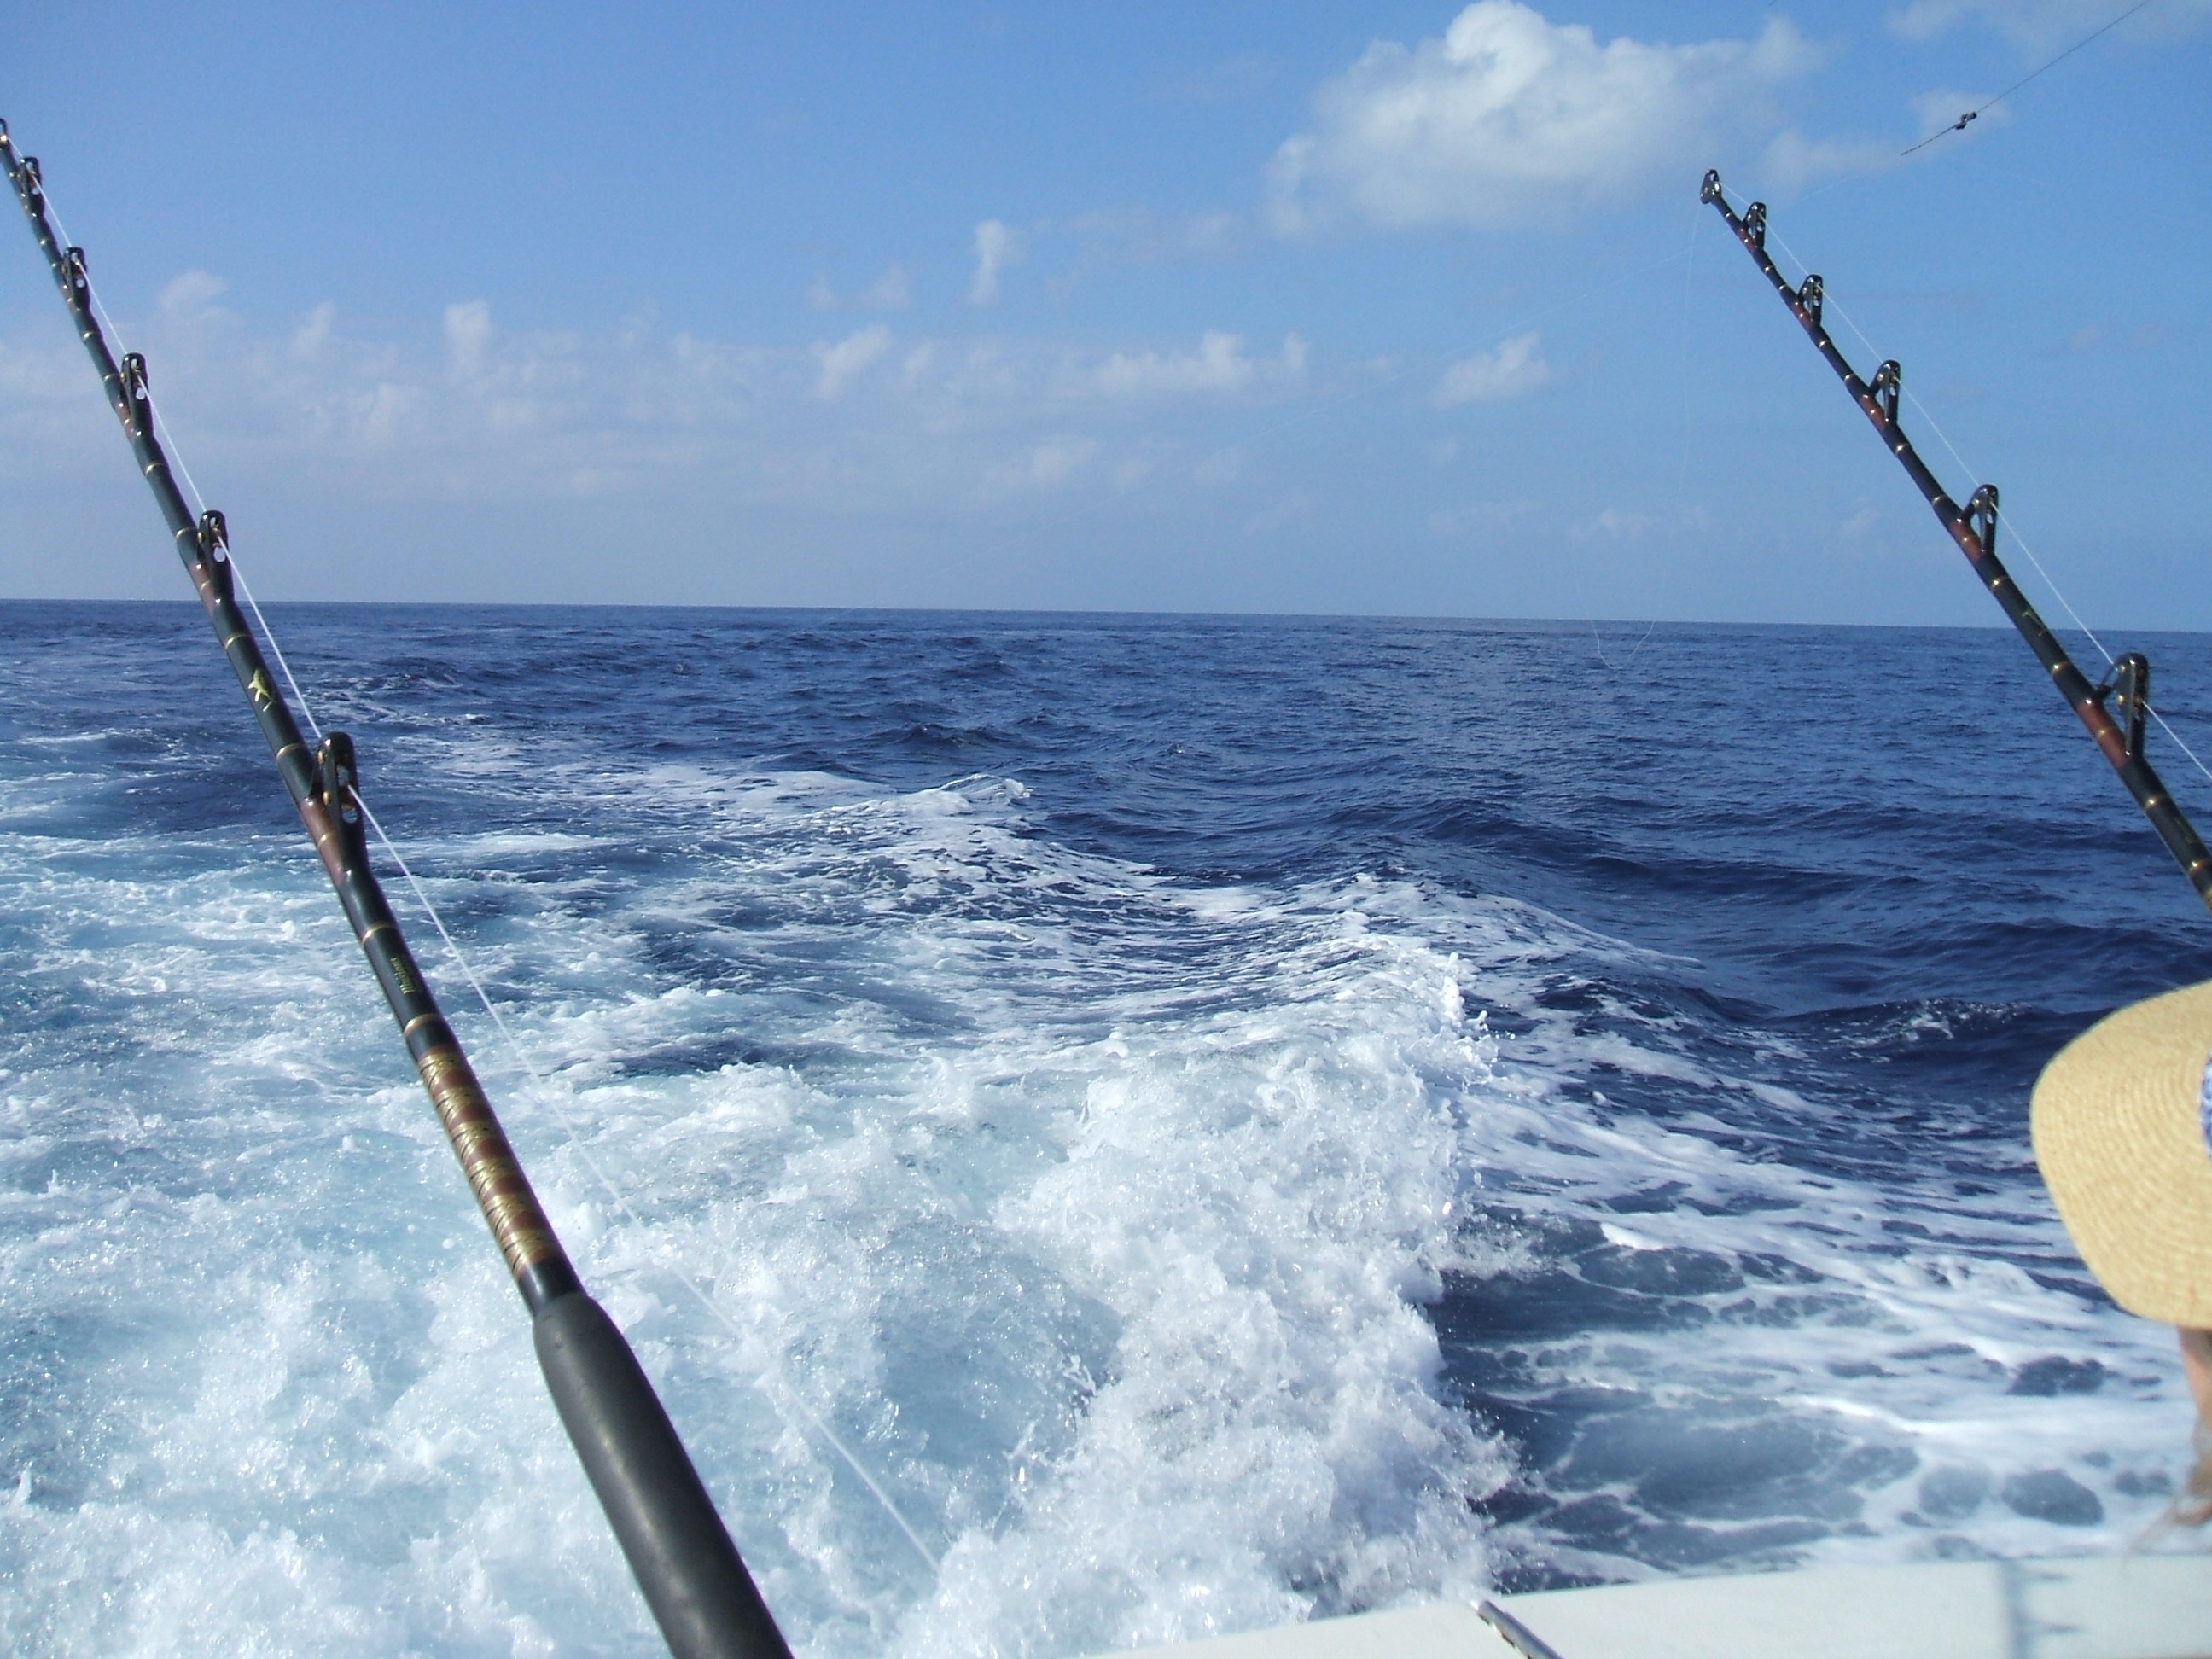
beach, sea, water, nature, outdoor, ocean, sport, boat, ship, vacation, travel, recreation, line, fishing, sailing, holiday, hawaii, fish, leisure, activity, reel, boating, marine, rod, maui, oahu, catch, lure, casting, hobby, marlin, outdoor recreation, deep sea fishing, recreational fishing, casting fishing, big game fishing, hilo